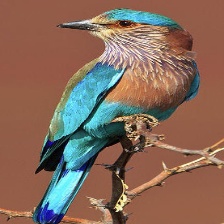
Species: INDIAN ROLLER
Scientific name: CORACIAS BENGHALENSIS